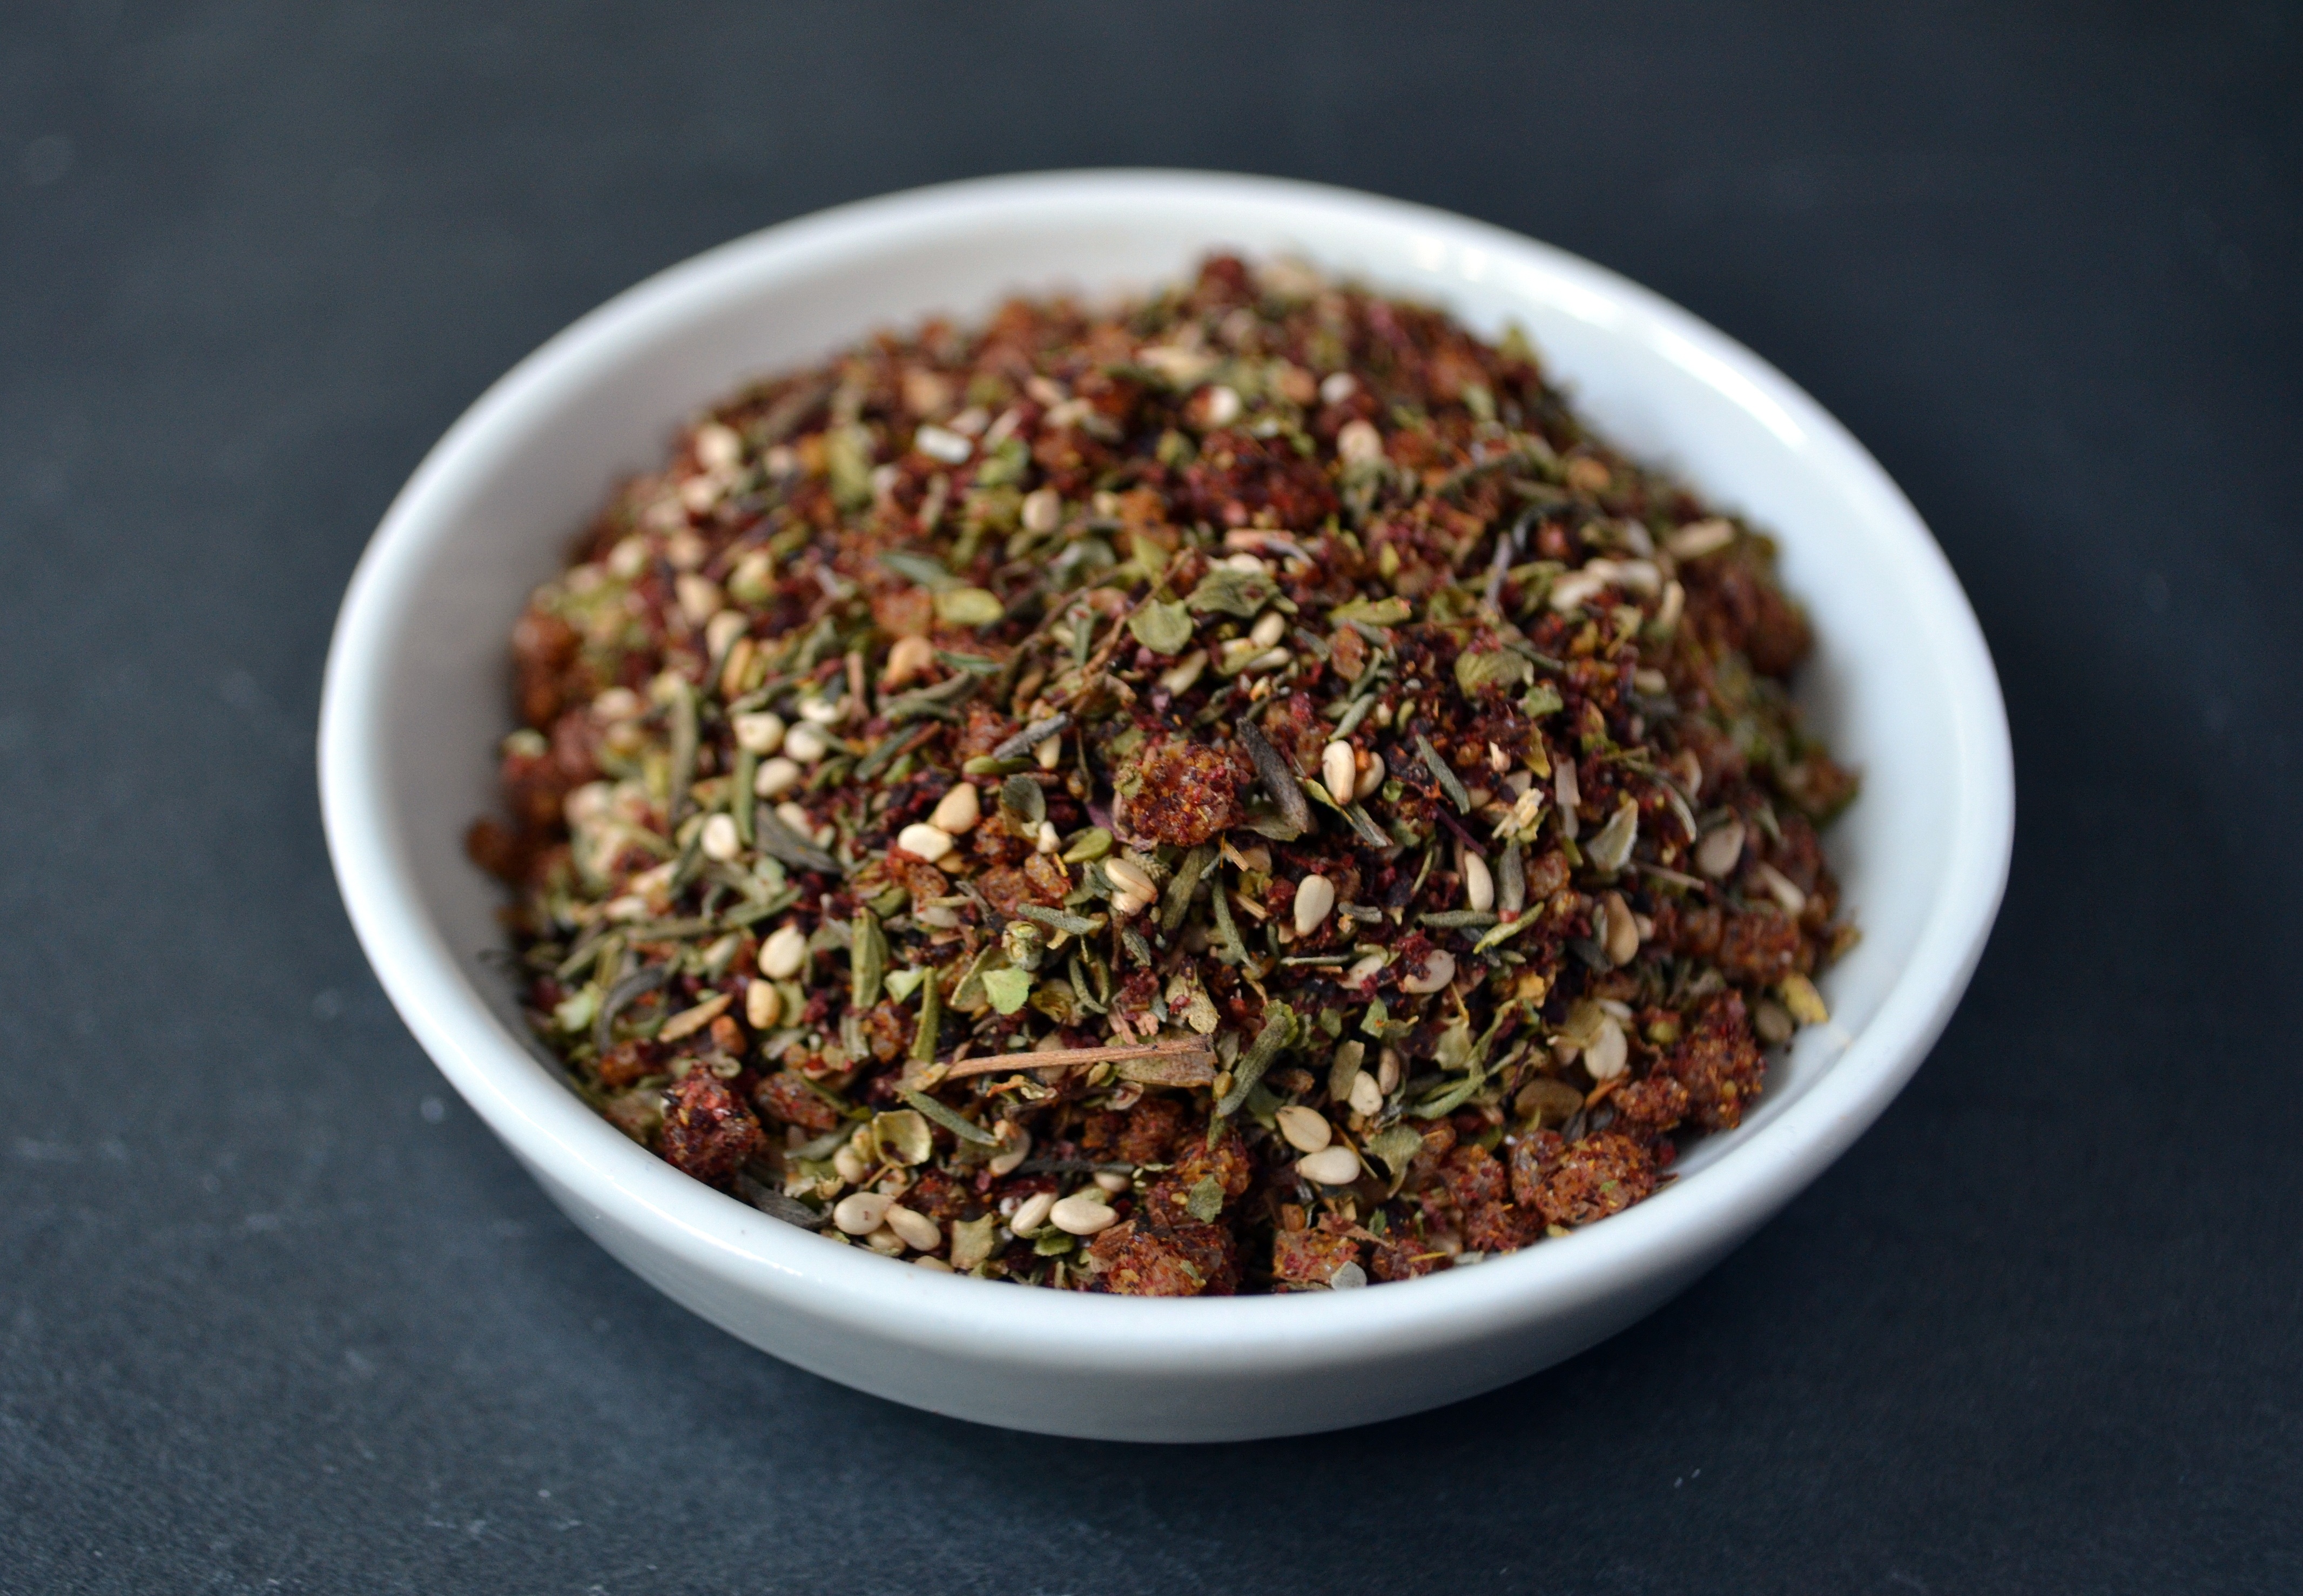
plant, dish, meal, food, herb, produce, crop, breakfast, spices, oriental, vegetarian food, spice mix, snack food, zatar